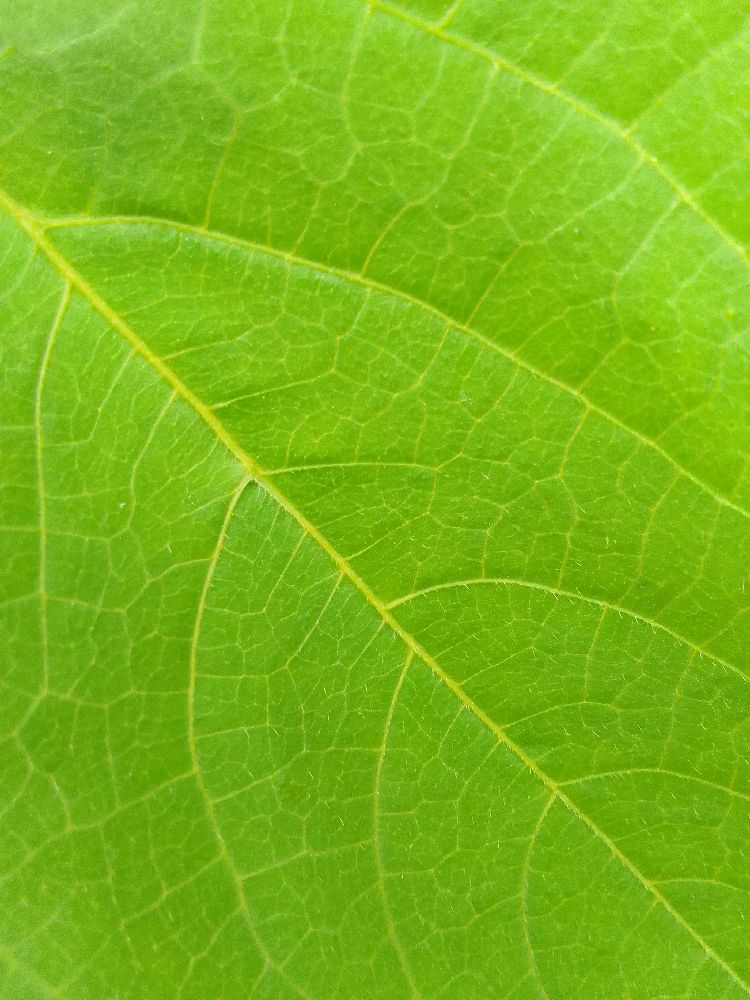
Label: healthy